Vito Fossella

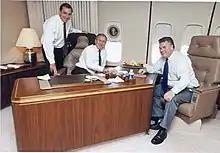
Fossella with President George W. Bush and Peter King in 2004.

In 2004, Fossella faced his first close contest against former state assemblyman and judge Frank J. Barbaro. Barbaro won the Brooklyn portion of the district by seven points, the first time Fossella had not won that area; Barbaro had represented much of this area in Albany for 23 years. However, Barbaro performed poorly on Staten Island, and Fossella won by 26 points—enough to win a fourth full term with 59% of the vote districtwide. Some have speculated that he was helped by George W. Bush's 13-point win on Staten Island.